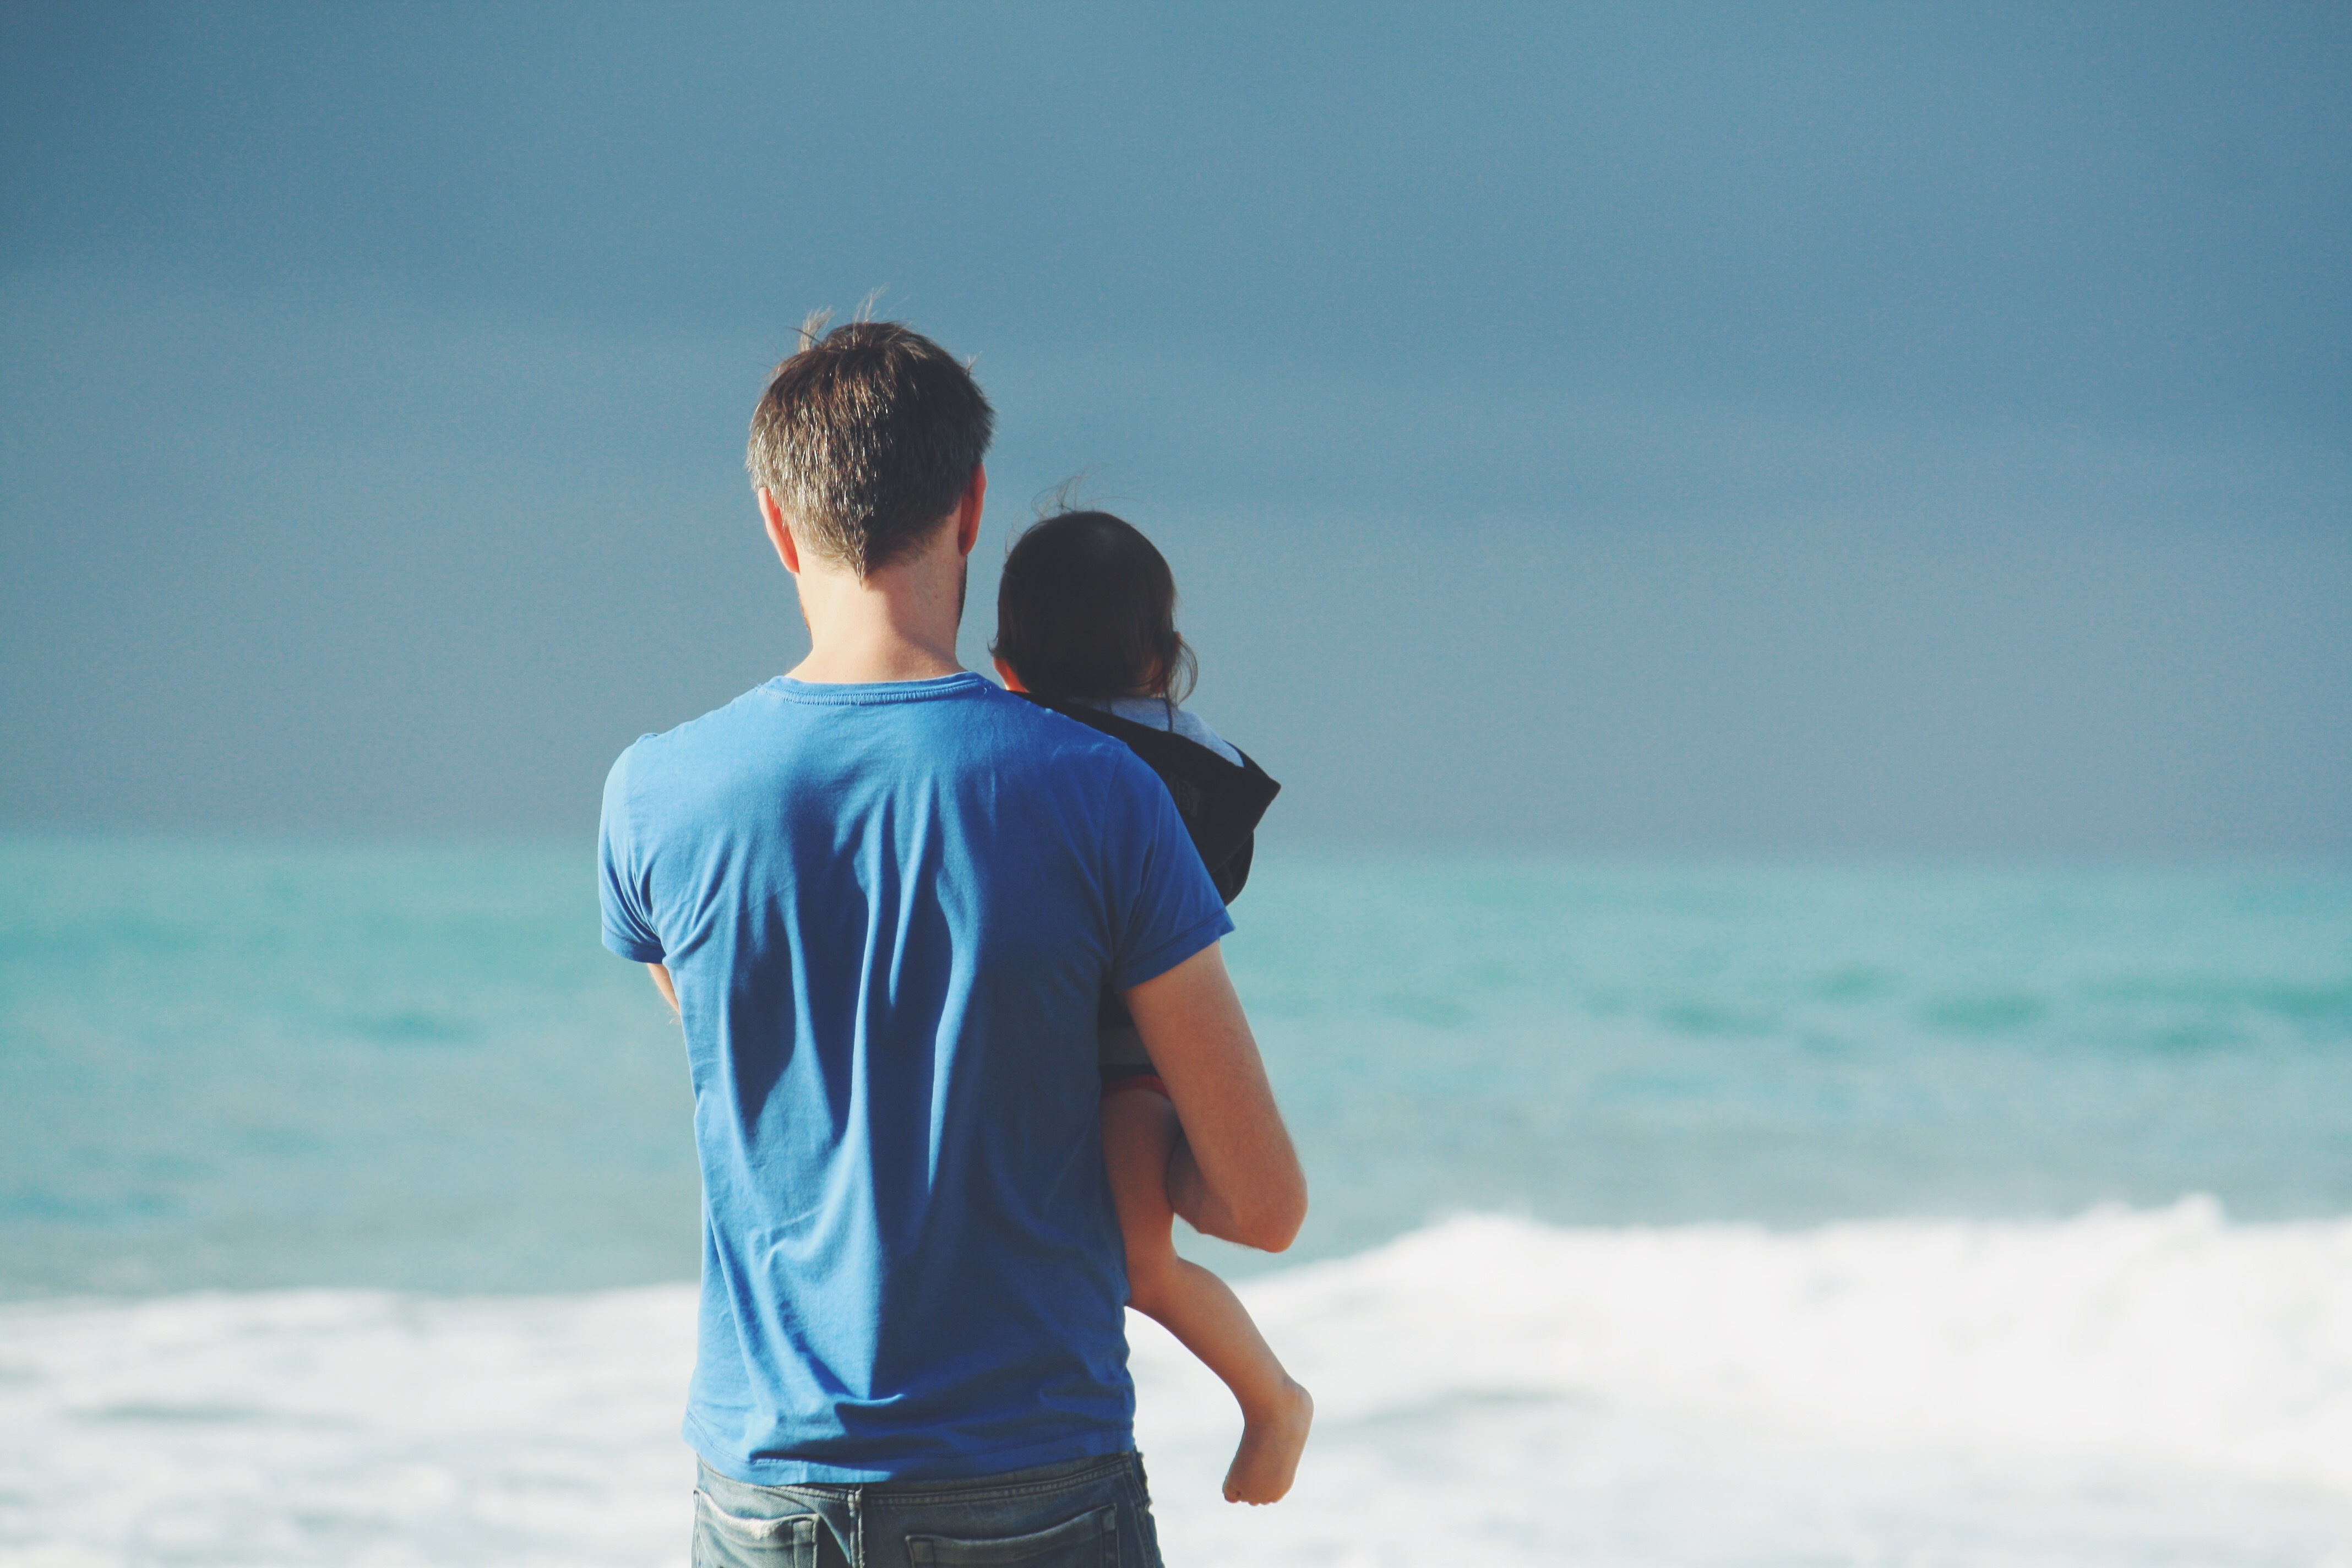
man, beach, sea, coast, ocean, person, wave, vacation, male, seaside, child, blue, family, back, interaction